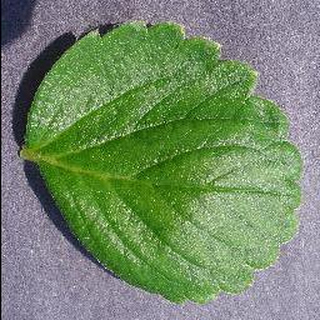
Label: healthy_strawberry